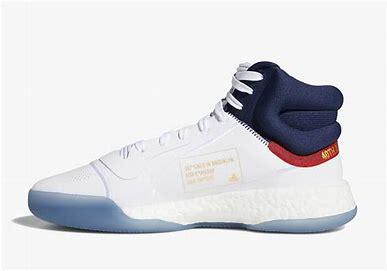
Brand: Adidas
Model: Marquee Boost